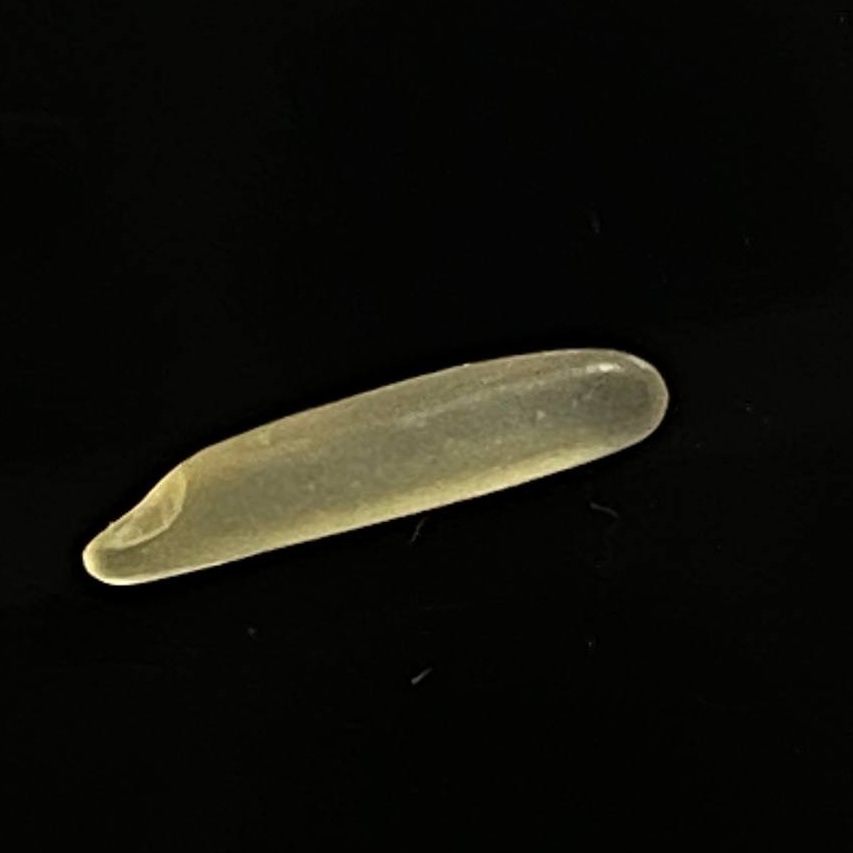
Rice variety: Bashmoti